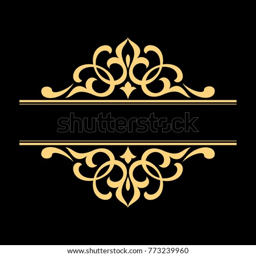
vintage gold frame on a black background .